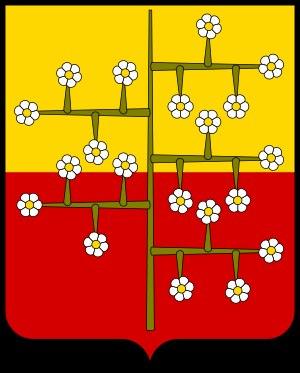
Saint Jérôme écrivant est une peinture à l'huile sur toile réalisée par le peintre italien Caravage entre 1607 et 1608 et conservée au musée de la co-cathédrale Saint-Jean de La Valette à Malte.